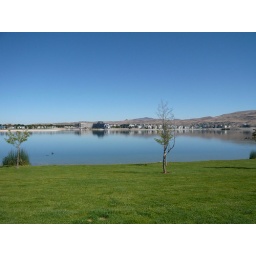
This is from across Marina lake near the dog park. The apartment complex is directly across